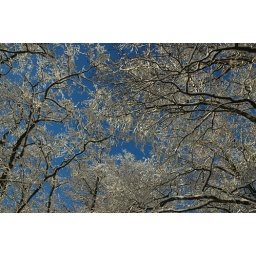
Aspen branches against the blue sky